Arnis

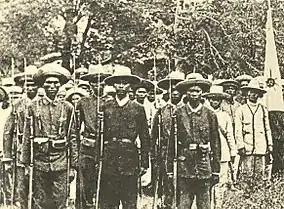
Katipunan

Due to the conflict-ridden nature of the Philippine archipelago, where settlements (Kedatuans, Rajahnates and Sultanates) were often at war with one another or raiding each other, warriors were forged in the many wars in the islands, thus during the precolonial era, the geographical area acquired a reputation for its capable mercenaries, which were soon employed all across South, Southeast and East Asia. Lucoes (warriors from Luzon) aided the Burmese king in his invasion of Siam in 1547 AD. At the same time, Lusung warriors fought alongside the Siamese king and faced the same elephant army of the Burmese king in the defense of the Siamese capital at Ayuthaya.